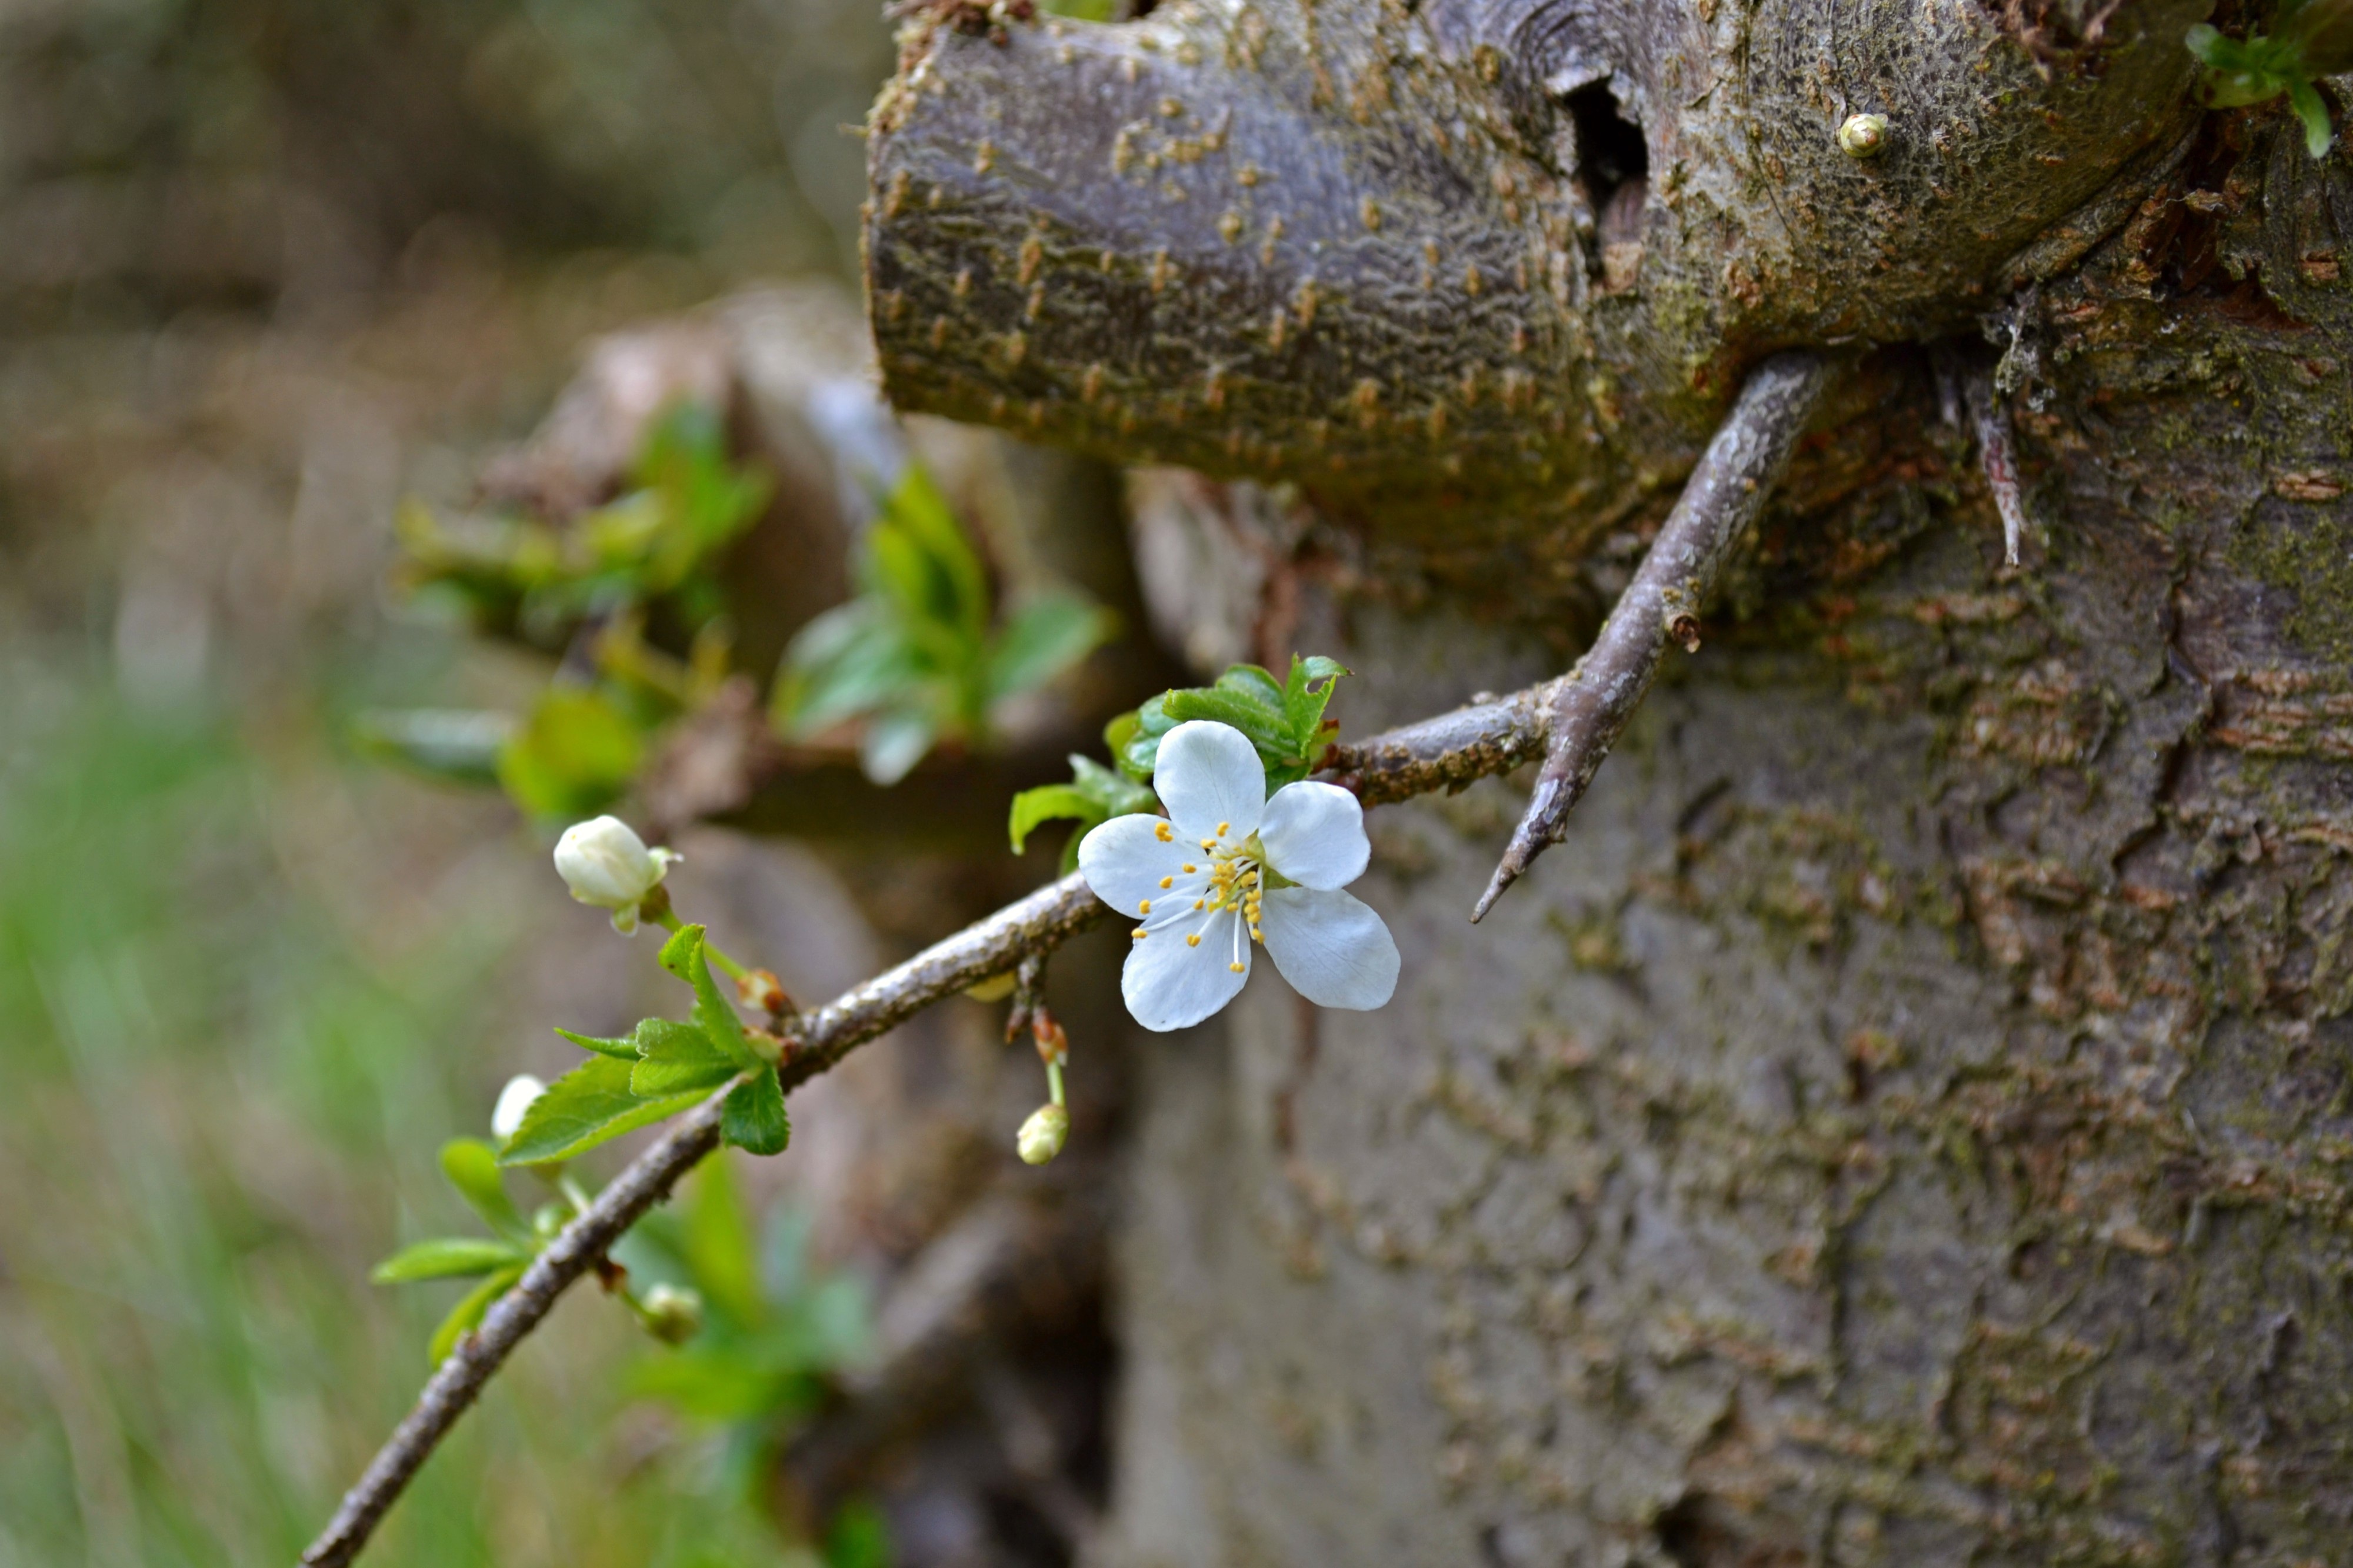
tree, nature, branch, blossom, plant, white, leaf, flower, bloom, wildlife, spring, green, produce, autumn, botany, garden, flora, fauna, tree trunk, wildflower, flowers, close up, blossoms, macro photography, white flowers, white blossoms, plum tree